Supreme Court of Poland

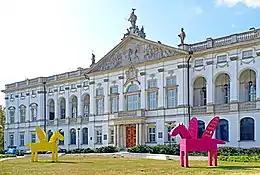
Krasiński Palace, location of the Court in 1917–1939

The legal basis for the competence and activities of the Supreme Court is the Polish Constitution, the Act on the Supreme Court and the Presidential Decree on the organisation of the Supreme Court.